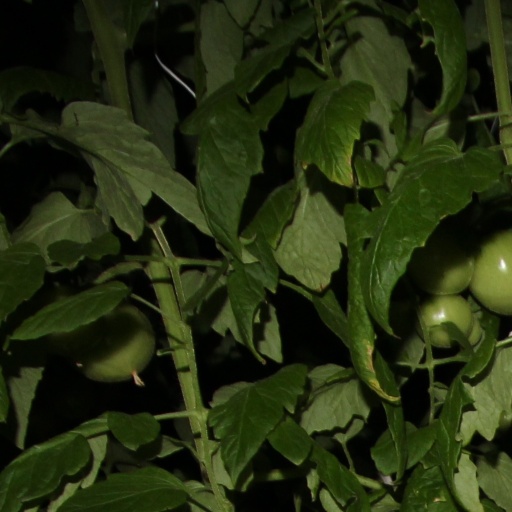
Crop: tomato